Klamath (steamboat)

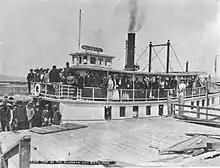
Last trip of "Klamath" on lower Klamath lake, May 20, 1909

The railroad reached Klamath Falls in May 1909. "Klamath" made its last commercial trip on the lower lake on Thursday, May 20, 1909. Shortly after 9:00 a.m. that day the steamer departed Klamath Falls bound for Teeter’s Landing (also known as Blidell and, later, Ady) with more than 100 people on board. A large crowd gathered at the docks to watch "Klamath" depart. When the steamer reached Ady, shortly before noon, the passengers disembarked and crowded on to the first train to run to Klamath Falls.